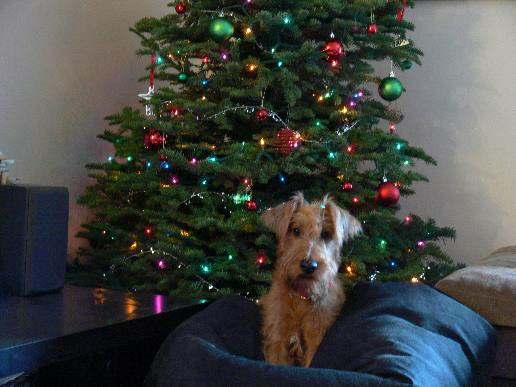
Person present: No